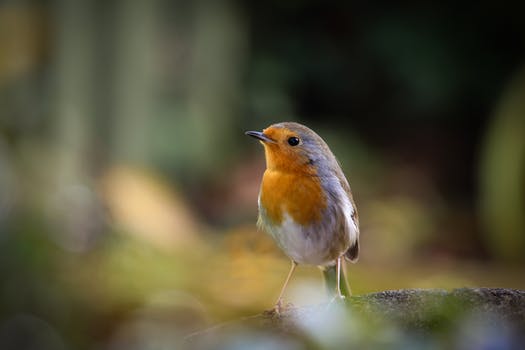
Label: No Watermark